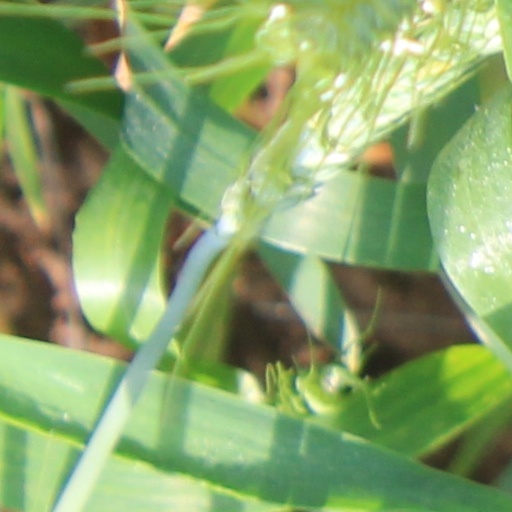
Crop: wheat